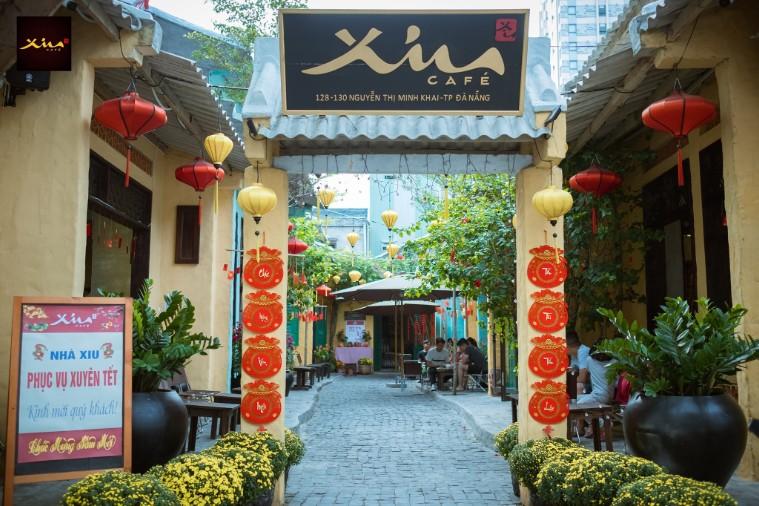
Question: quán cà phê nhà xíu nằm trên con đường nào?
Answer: đường nguyễn thị minh khai